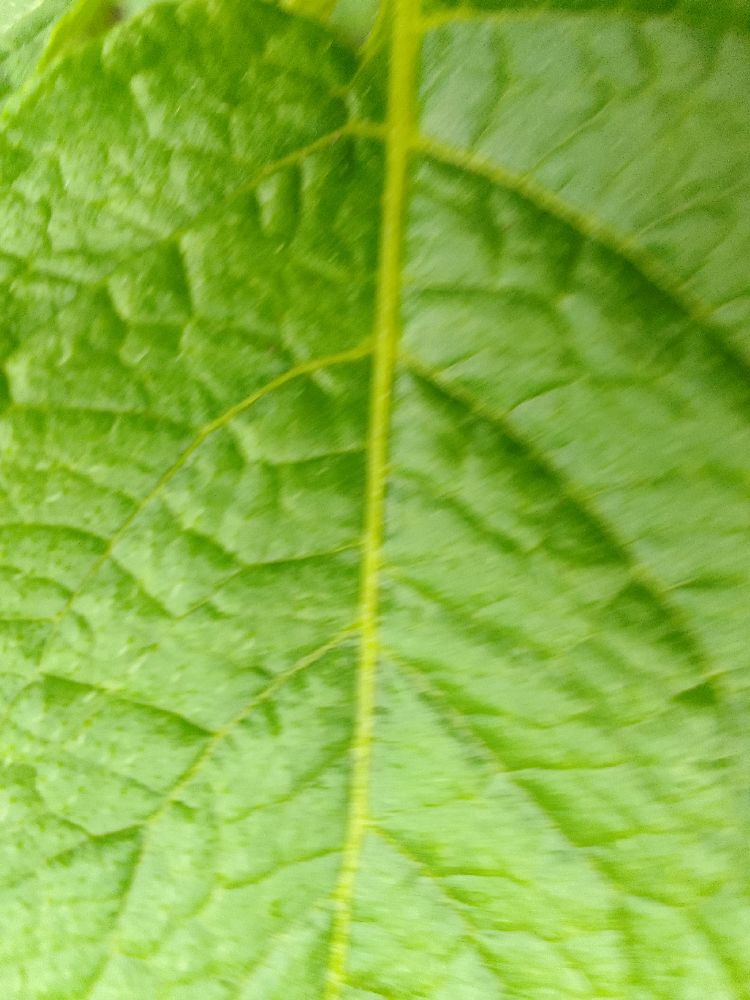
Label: Healthy